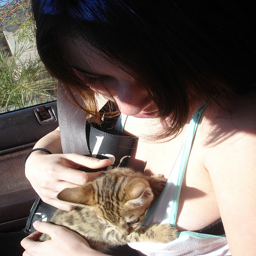
A woman holding a cat in her arms in a car.
A lady holding a tabby cat in her arms in a car.
A woman in a car holding a kitten.
A young woman is holding a small kitten.
A woman holding a small cat in a car.